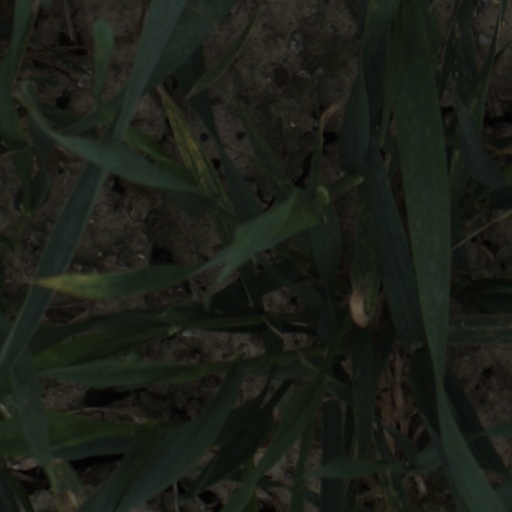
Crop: wheat